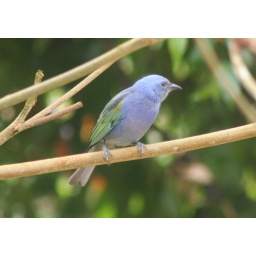
Golden-chevroned Tanager in tree next to house